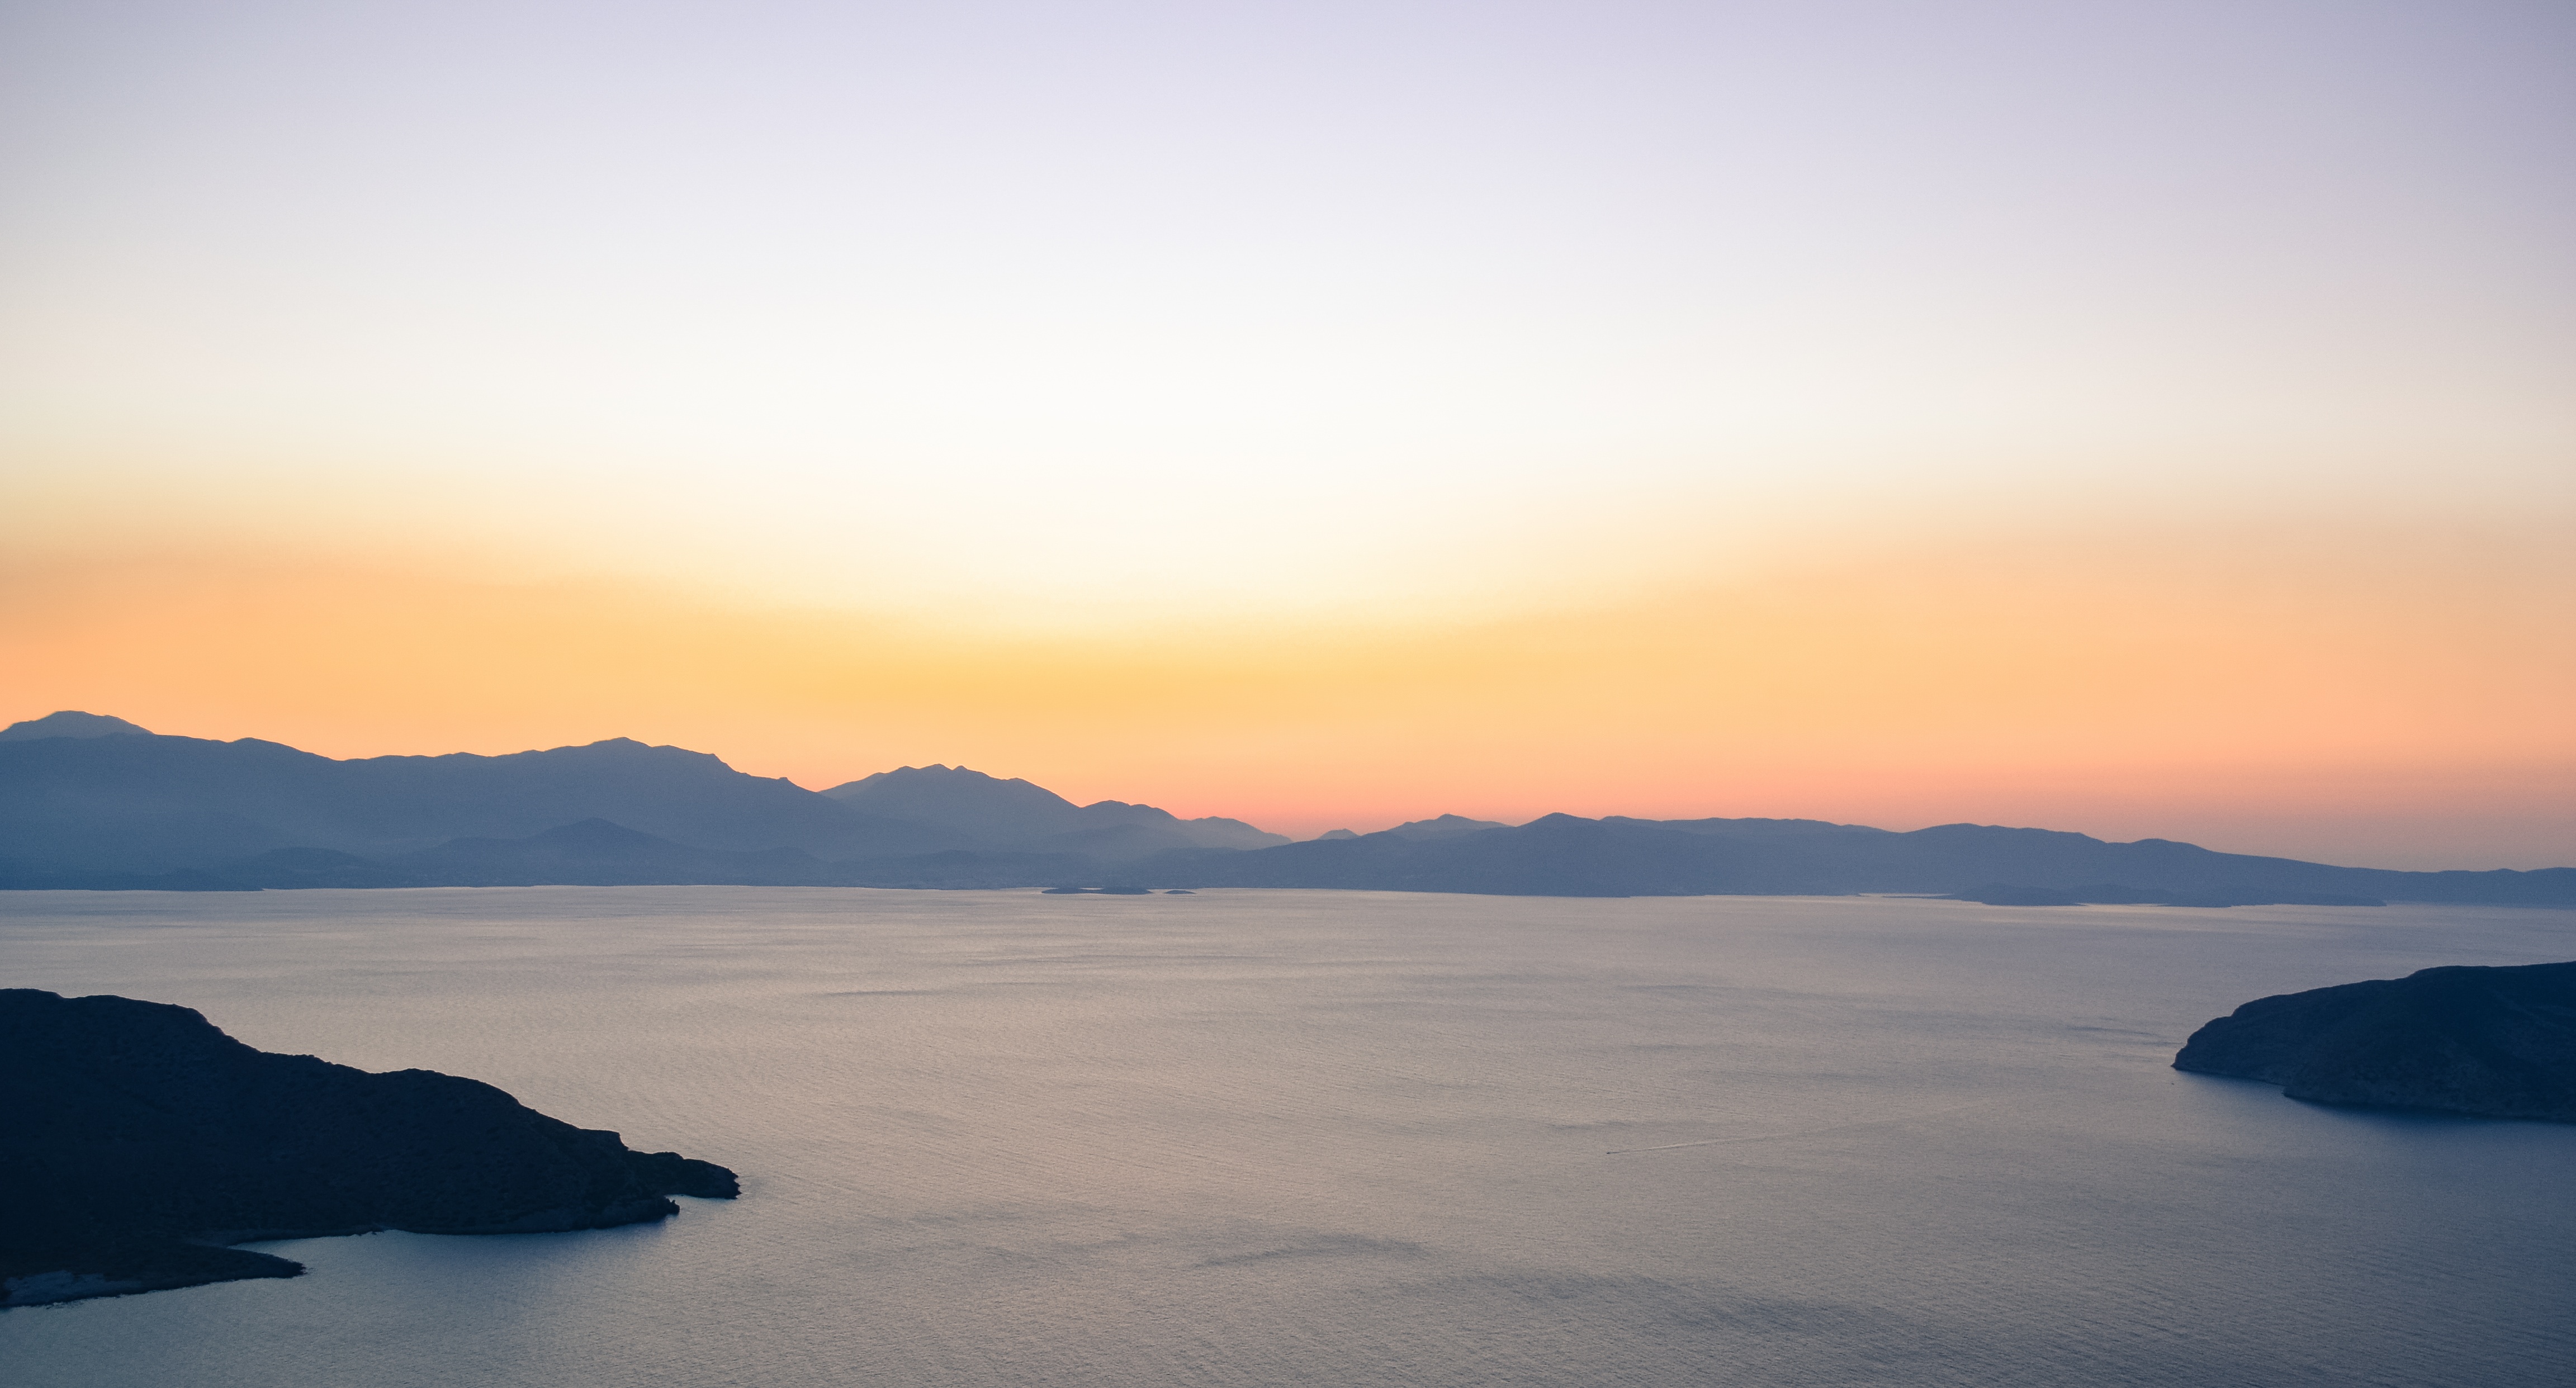
sea, coast, ocean, horizon, mountain, cloud, sun, sunrise, sunset, morning, lake, dawn, dusk, evening, reflection, bay, arctic, loch, afterglow, arctic ocean, natural environment, atmospheric phenomenon